Sergej Milinković-Savić

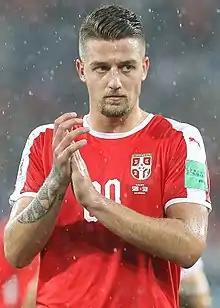
Milinković-Savić with Serbia at the 2018 FIFA World Cup

Sergej Milinković-Savić (born 27 February 1995), also known mononymously as Sergej, is a Serbian professional footballer who plays as a midfielder for Saudi Pro League club Al-Hilal and the Serbia national team.